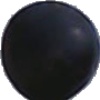
Label: Grape Blue 1